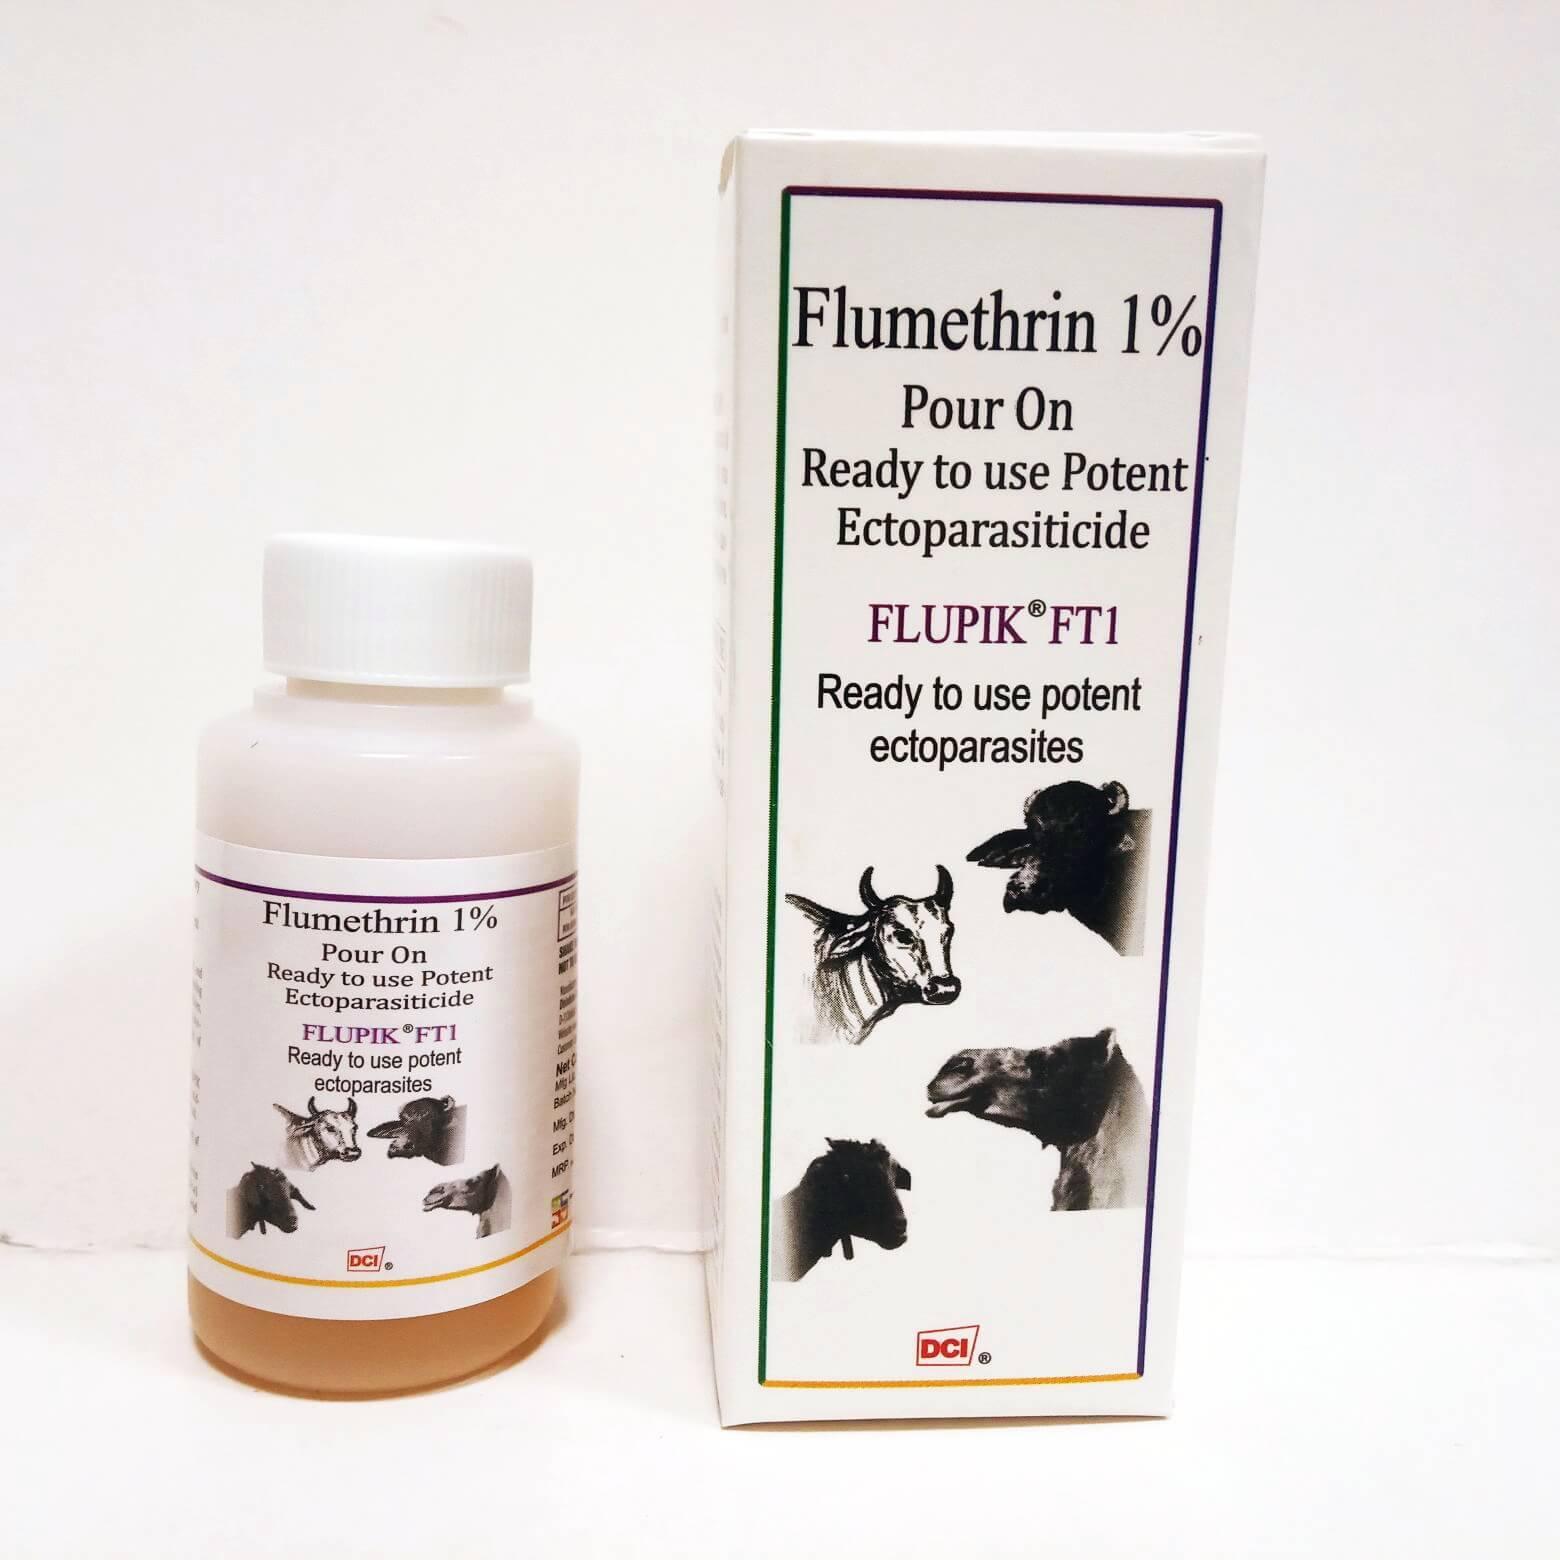
Kifungashio aina ya chupa kilichotengenezwa kwa malighafi za plastiki, ndani yake kuna vitamini maalum kwa ajili ya wanyama. Kama vile ng’ombe, mbuzi na kondoo na inapatikana maduka yote ya pembejeo za kilimo na madawa ya mifugo.